Briefadel

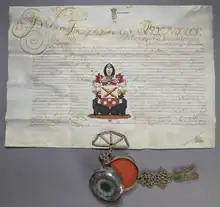
Letter of nobility from 1755 to the Munthe af Morgenstierne family of the Danish and Norwegian nobility.

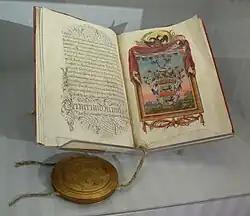
Patent from Emperor Joseph II awarding the title of Imperial Count to Anton Schenk von Stauffenberg, 1785.

Briefadel (in German) or brevadel (in Danish, Norwegian, and Swedish) are persons and families who have been ennobled by letters patent. The oldest known such letters patent were issued in the middle of the 14th century, during the Late Middle Ages.